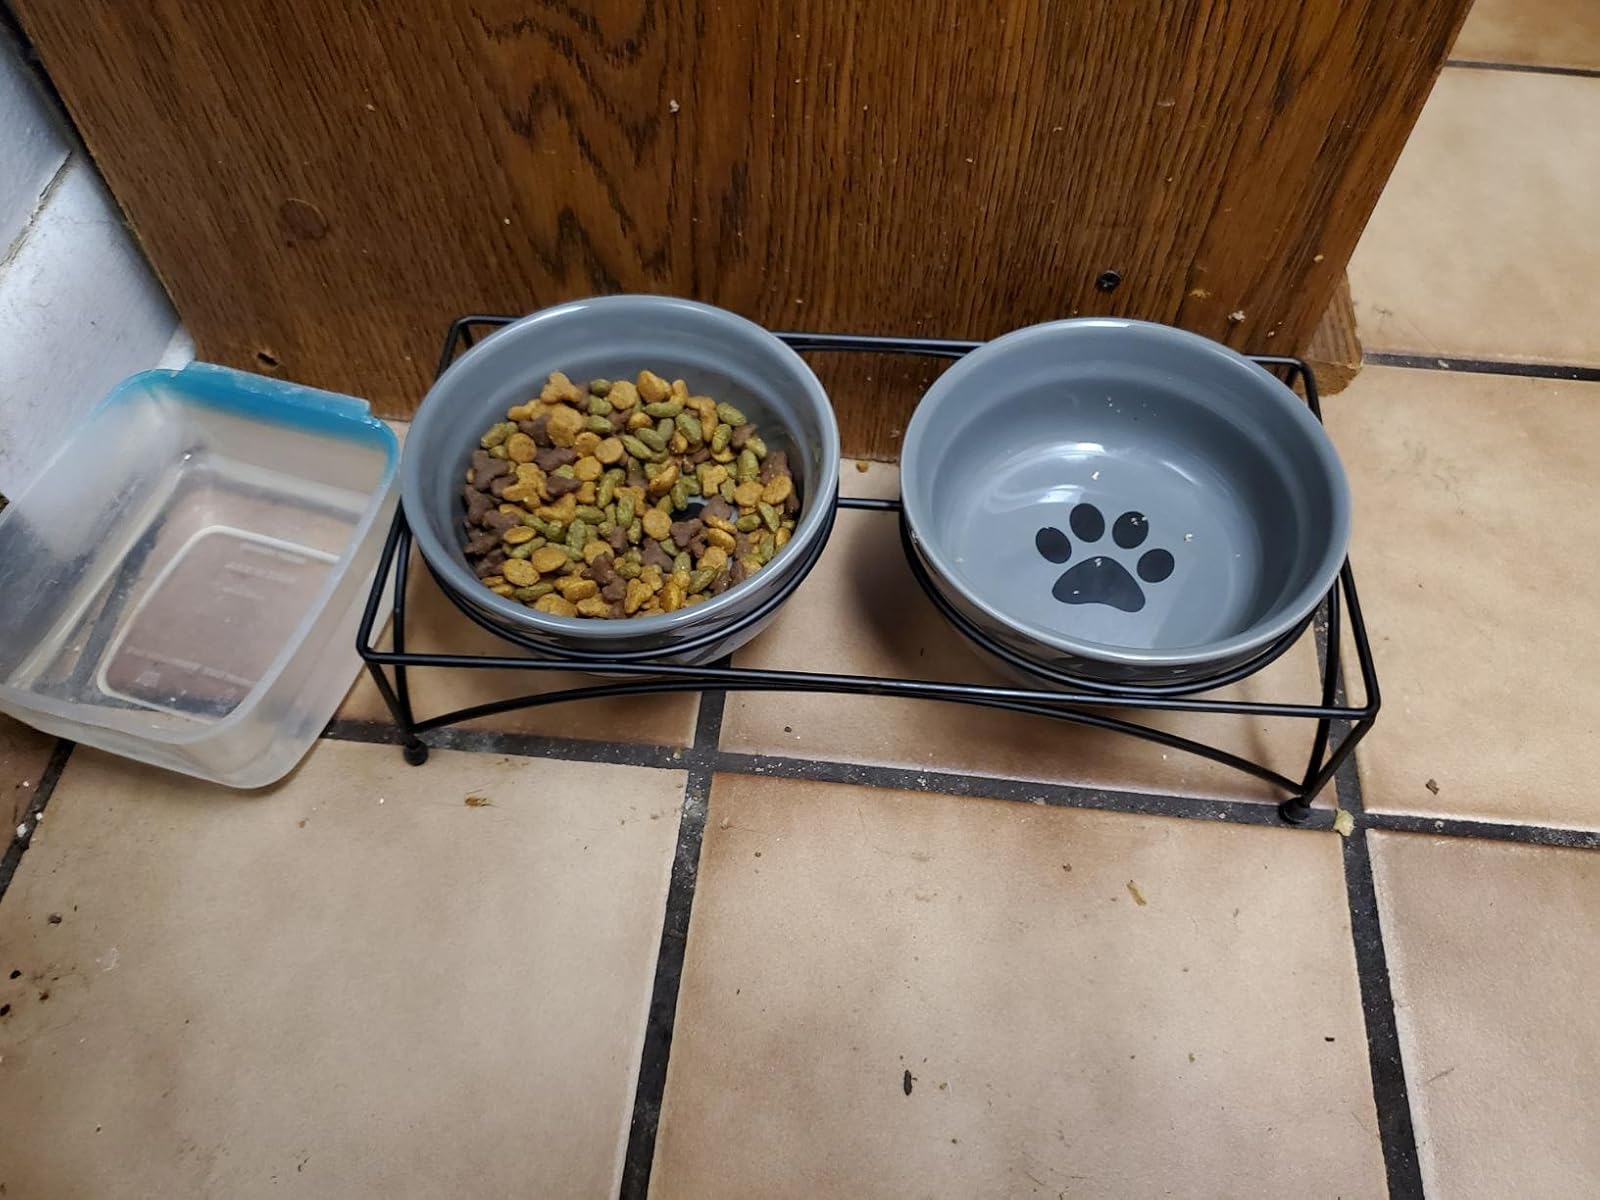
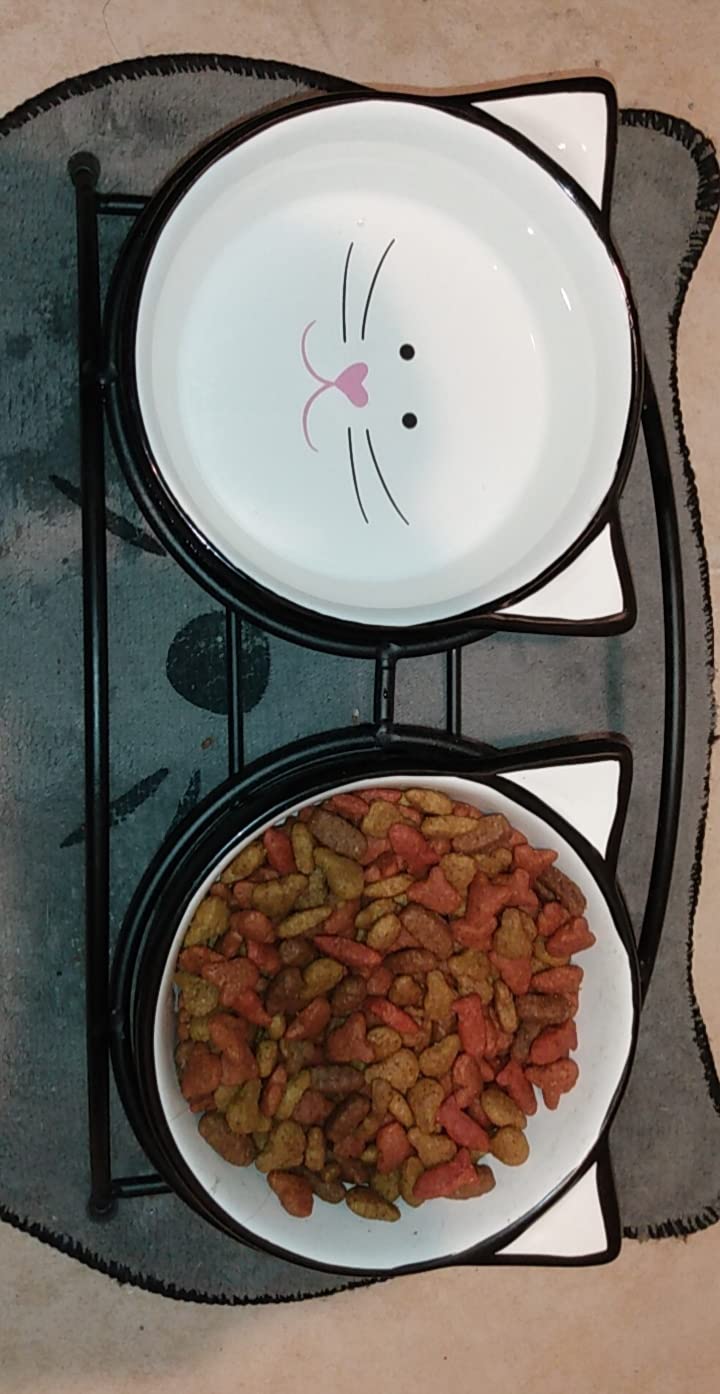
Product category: items_bowl
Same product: no